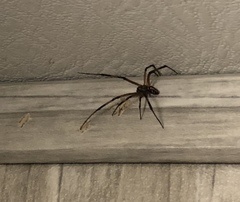
Species: Lactrodectus_hesperus